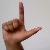
The image shows a hand gesture representing the letter 'L' in Indian Sign Language.